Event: Nepal Earthquake
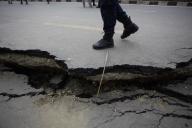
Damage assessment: damage